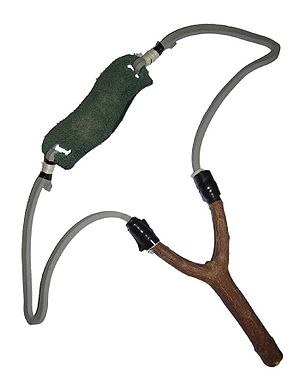
Våben / Kategorier
Slangebøssen er et simpelt våben
Våben er et redskab, der anvendes til at dræbe eller såre noget levende.